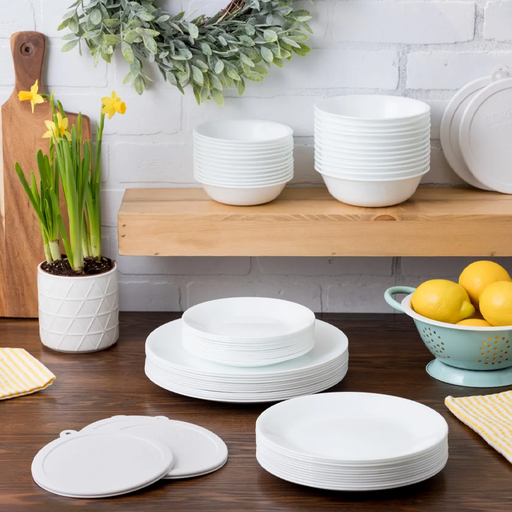
קטגוריה: כלי מטבח וטקסטיל לבית
תיאור: מארז אירוח 10 סועדים CORELLE
דגם: Winter Frost White 00N